Zen yoga

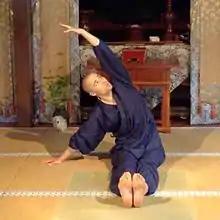
Matt Shinkai Kane teaching Zen Taiso at Gyokuryuji temple, Japan

Zen Yoga refers to a blend of yoga and Zen practices, as taught by several modern teachers.